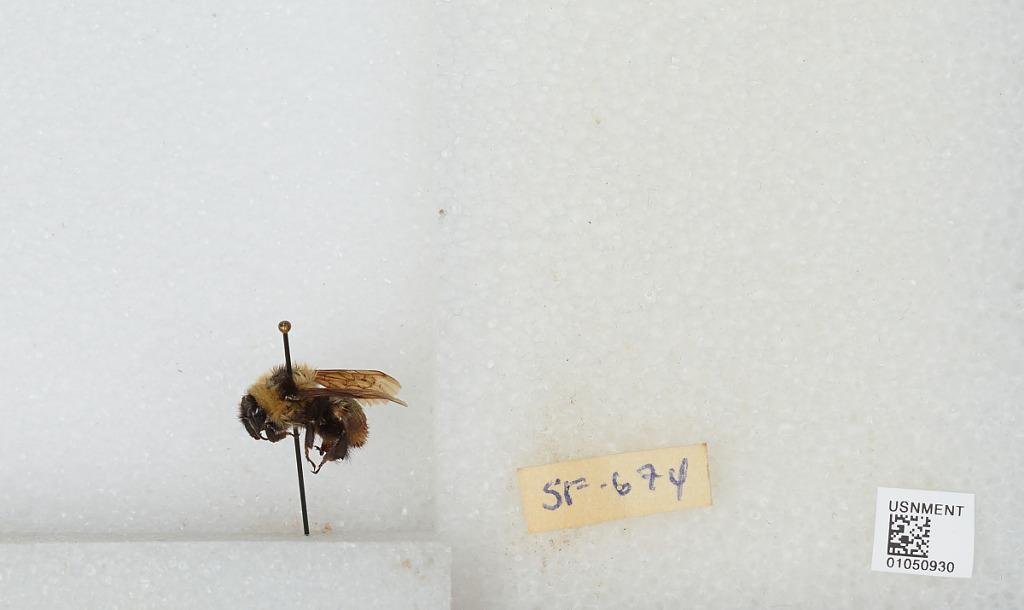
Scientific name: Bombus sp.